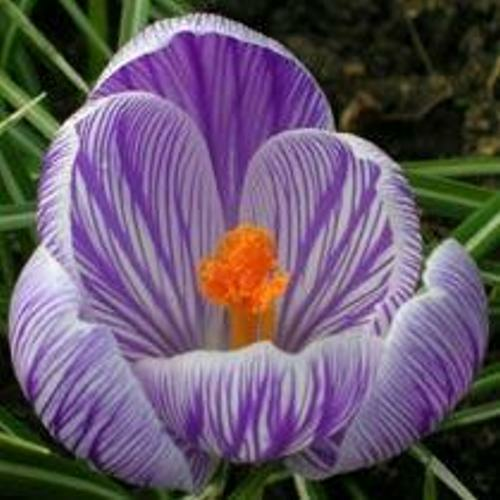
Flower: spring crocus